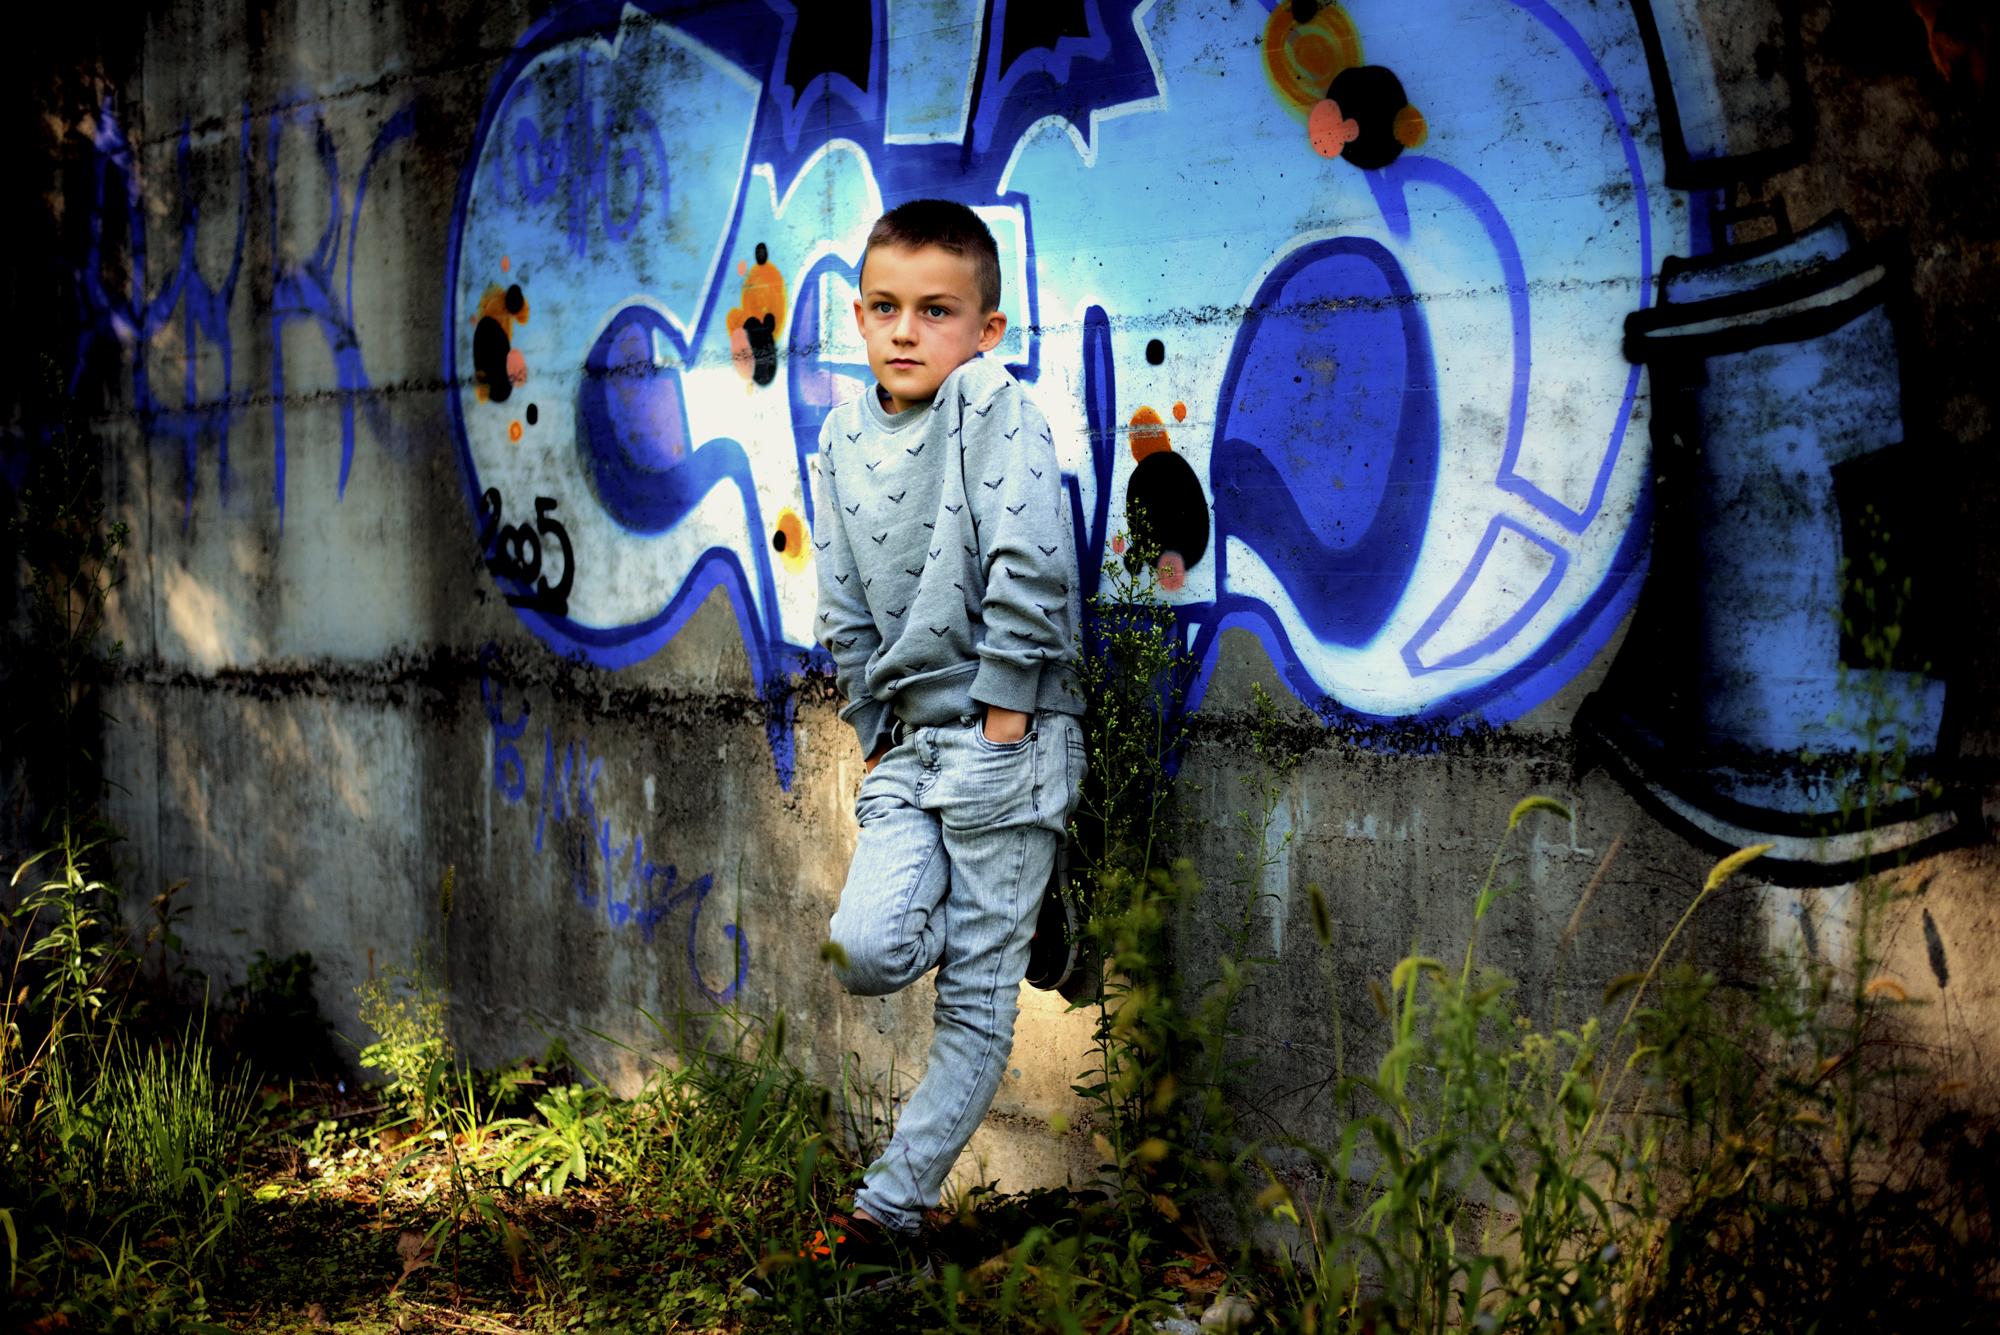
nature, europe, color, blue, nikon, graffiti, art, mur, tag, nikkor, d750, curuyann